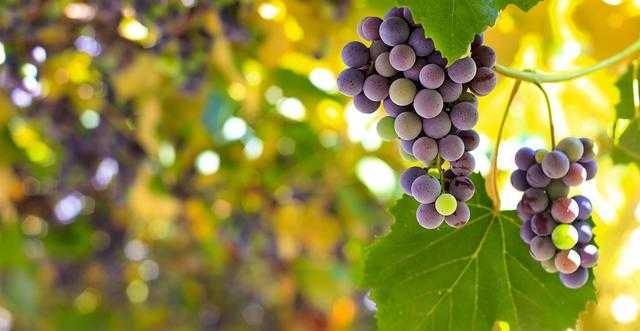
Label: Grapes